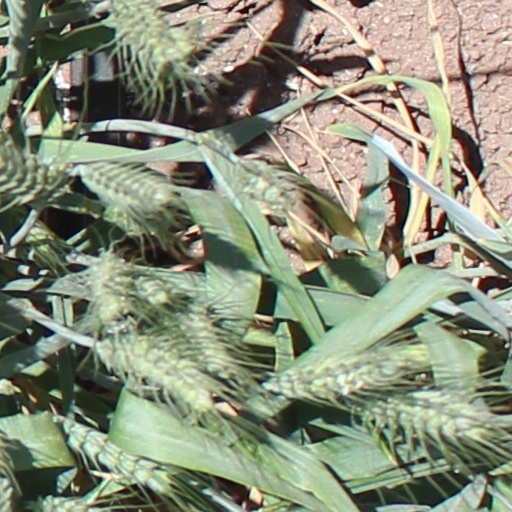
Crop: wheat